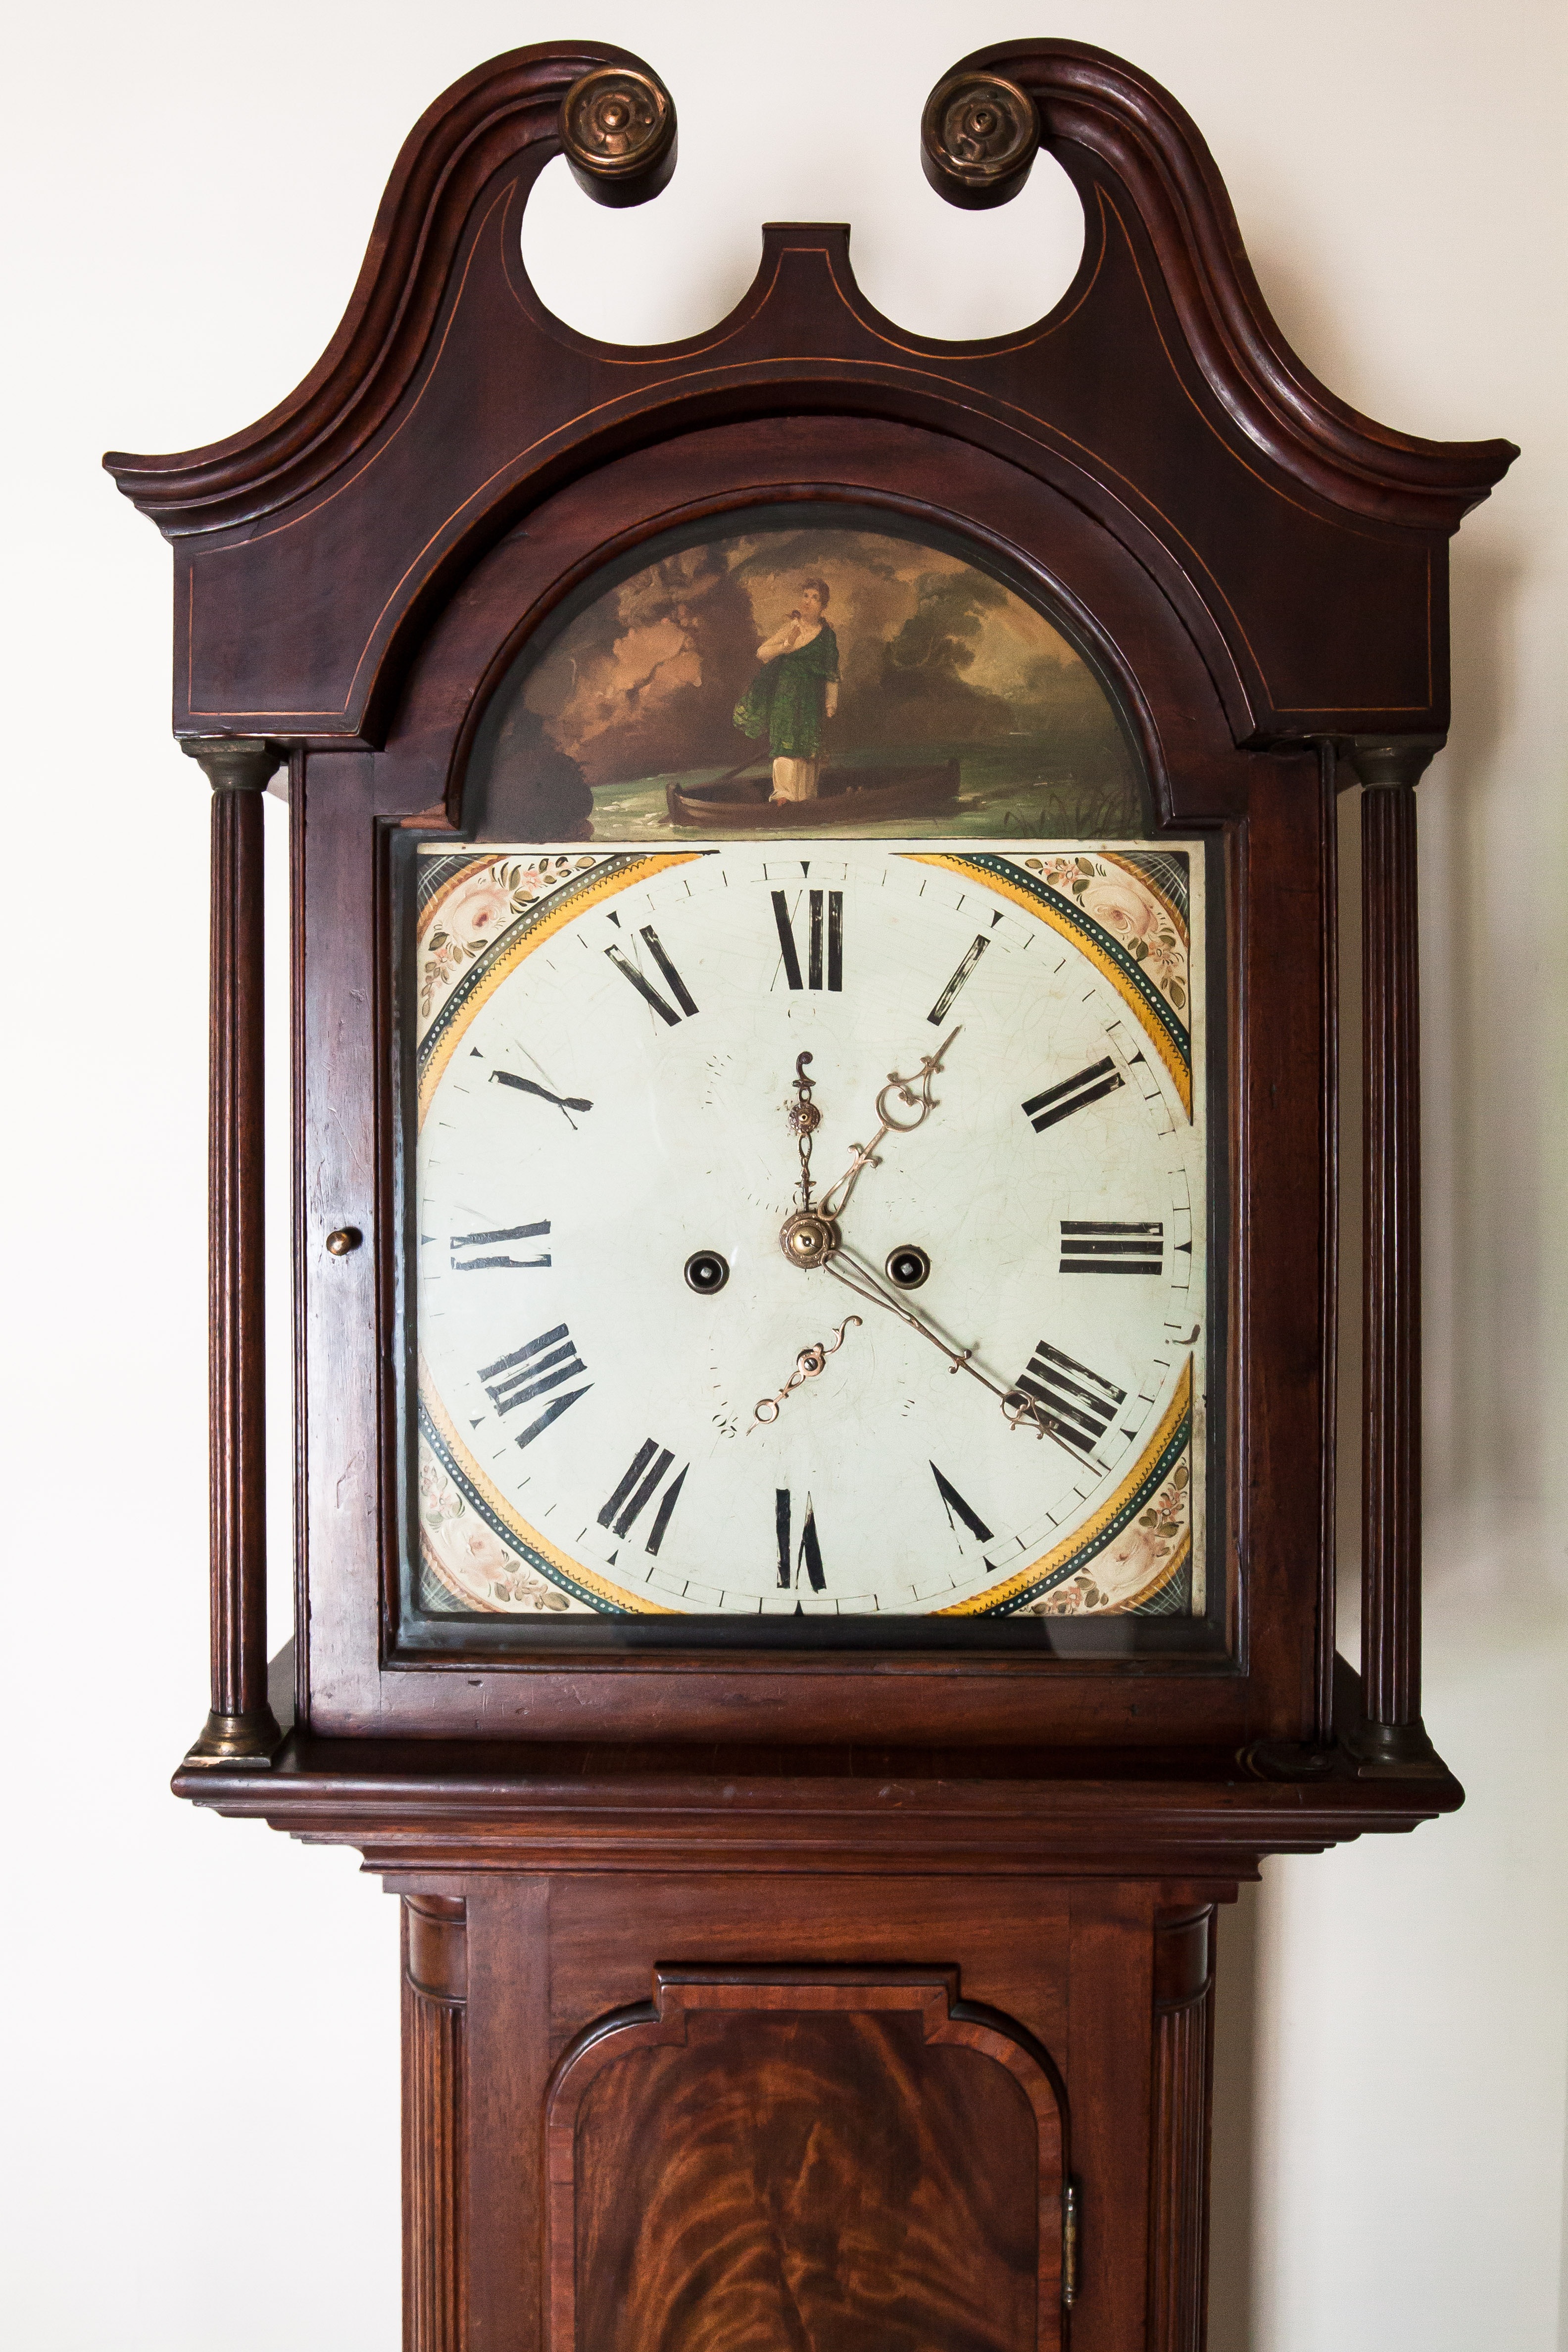
wood, antique, clock, time, old, furniture, decor, roman numerals, painted, pointer, time of, grandfather clock, home accessories, longcase clock